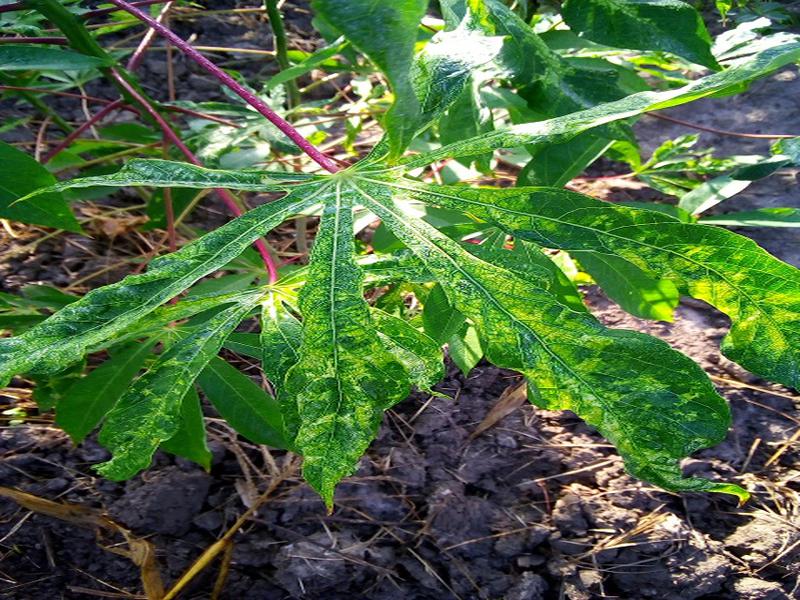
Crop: cassava
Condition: mosaic_disease